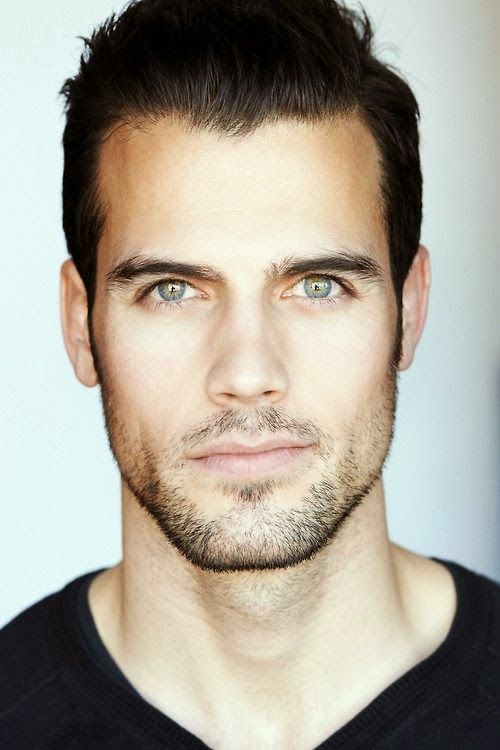
Portrait style: Real Portrait